Glenbrook station (Metro-North)

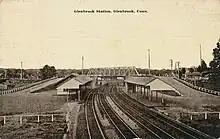
The mainline station on an early postcard

Glenbrook was formerly served by two stations – one on the New York–New Haven mainline, and one on the New Canaan Branch. The mainline station, located at Courtland Avenue, was closed in the early 1970s. The station has been unstaffed since January 15, 1972.